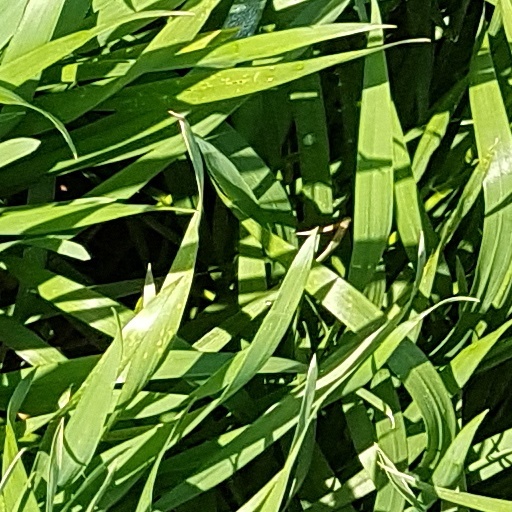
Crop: wheat